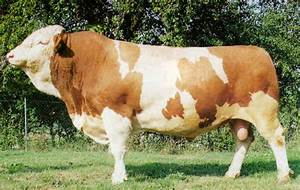
Label: mucca